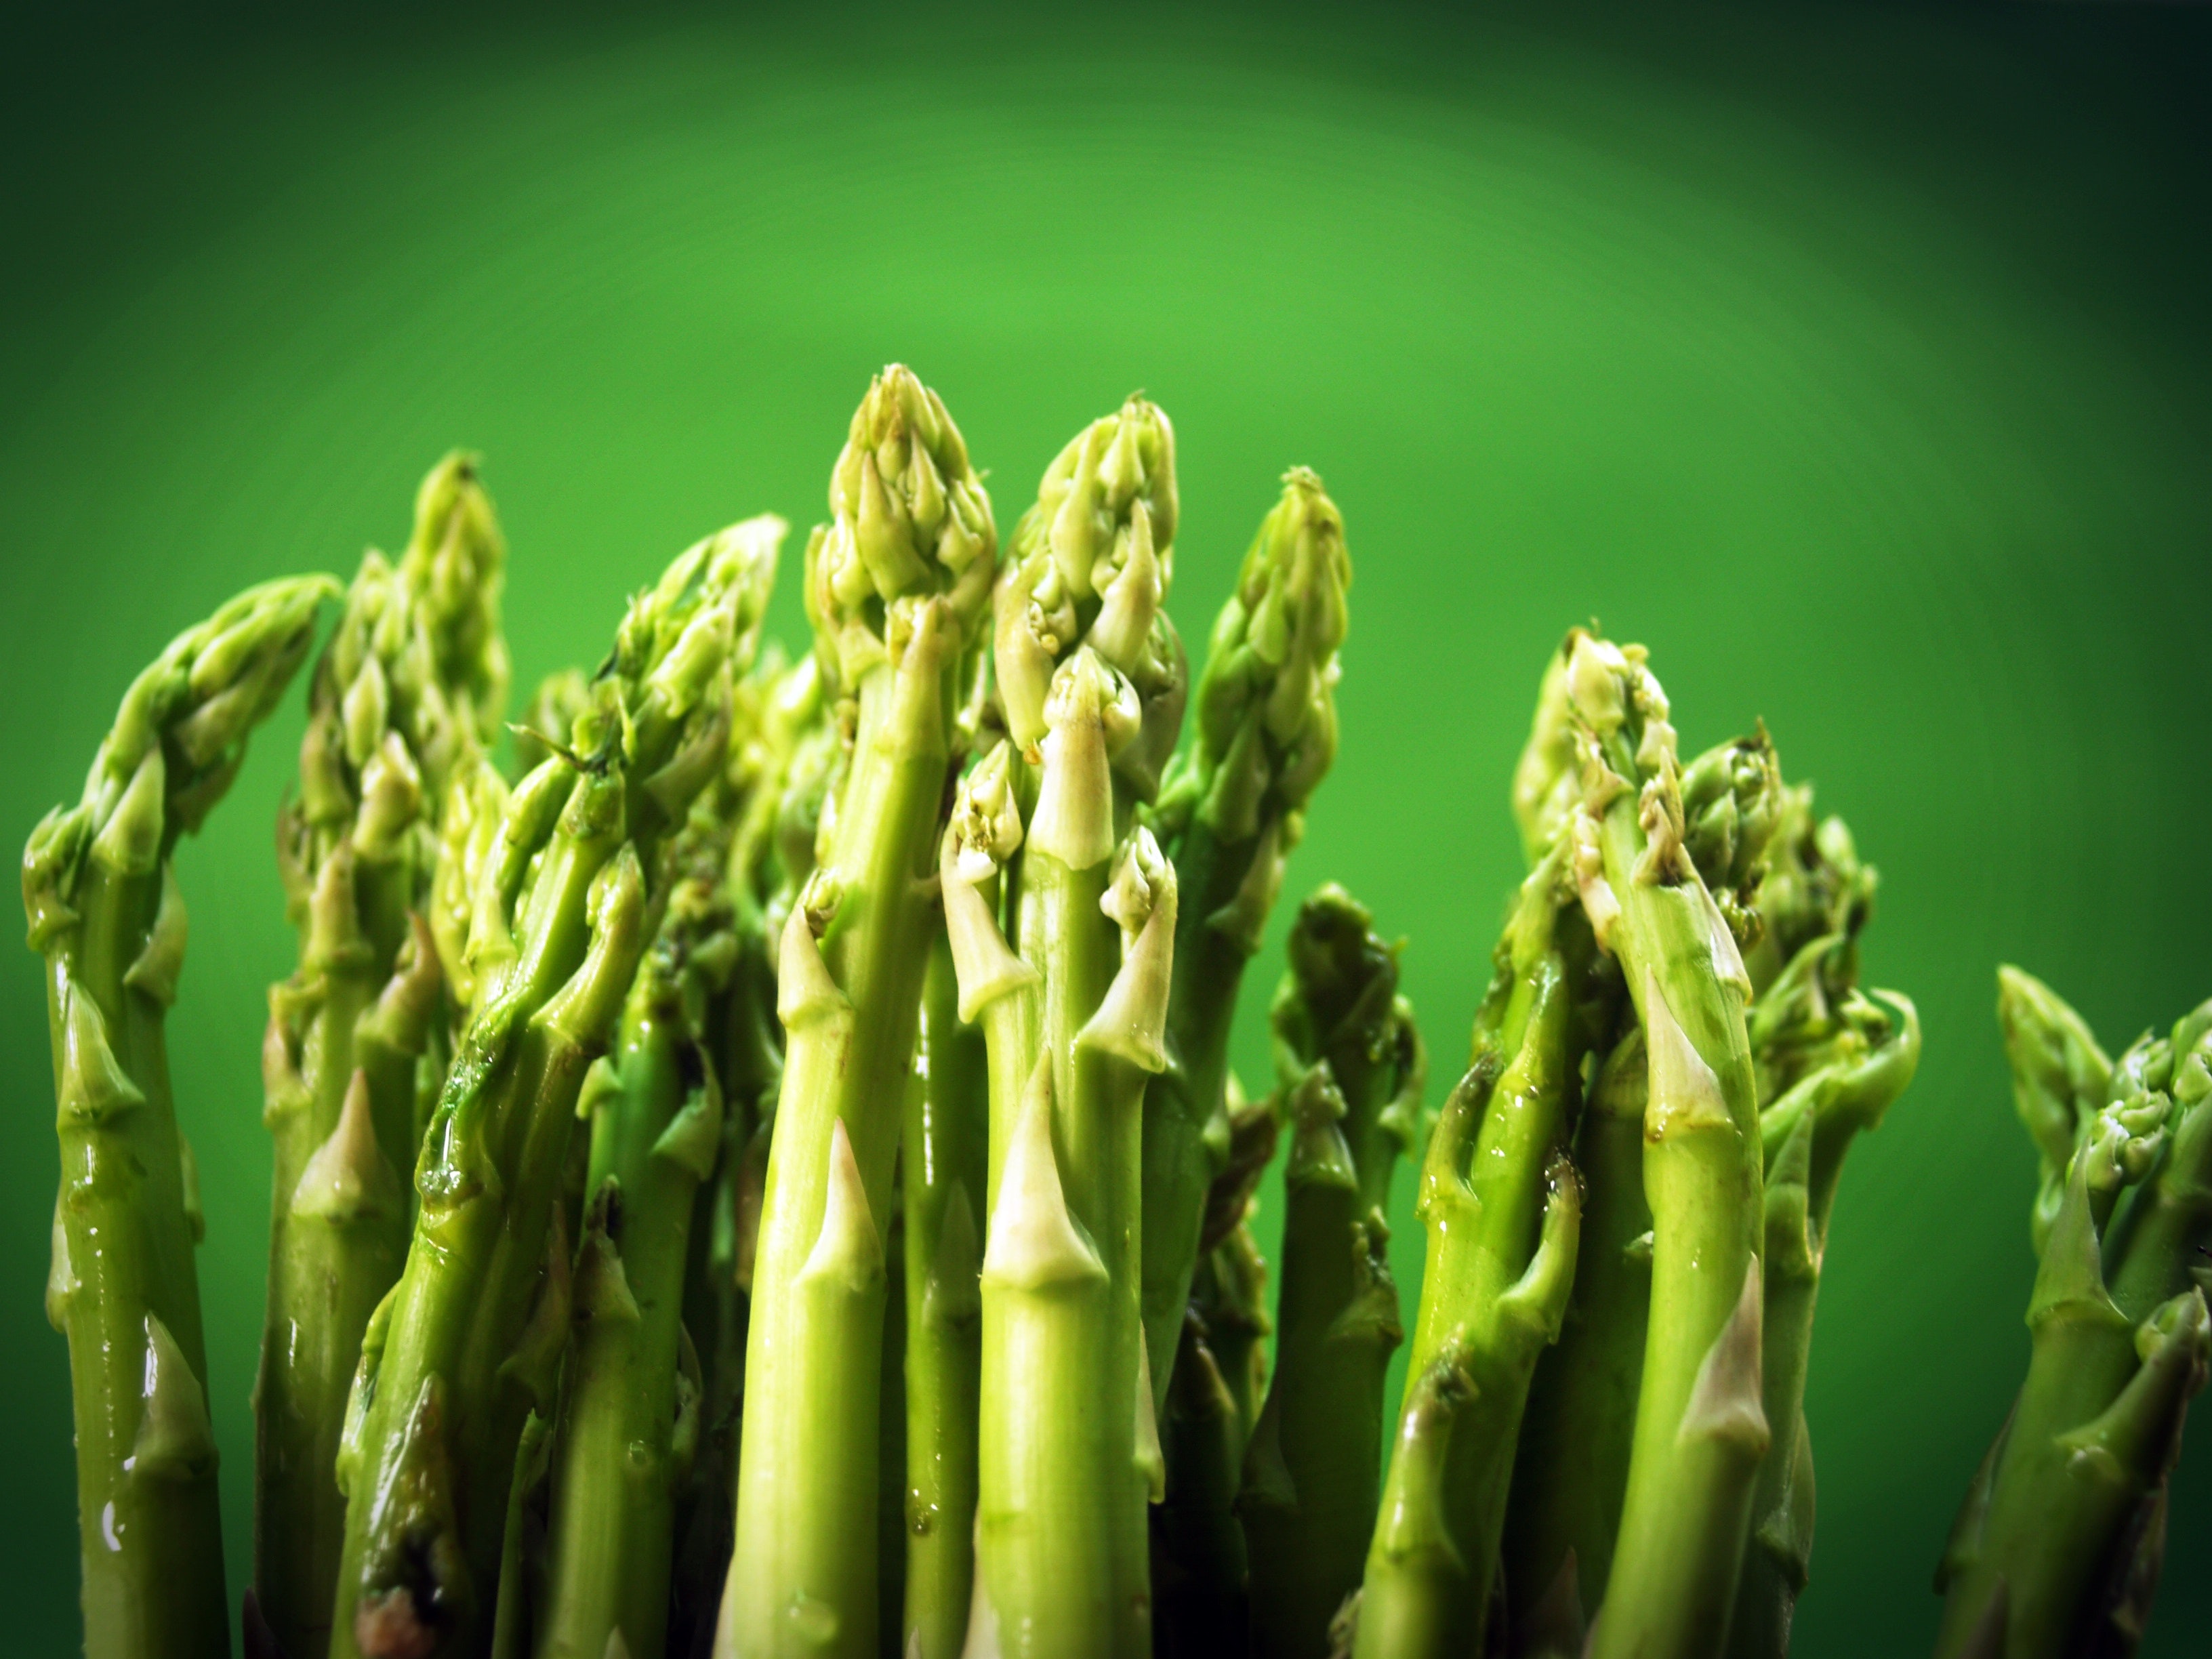
asparagus, plant, plant stem, vascular plant, vegetable, vegetarian food, local food